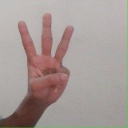
अक्षर: व